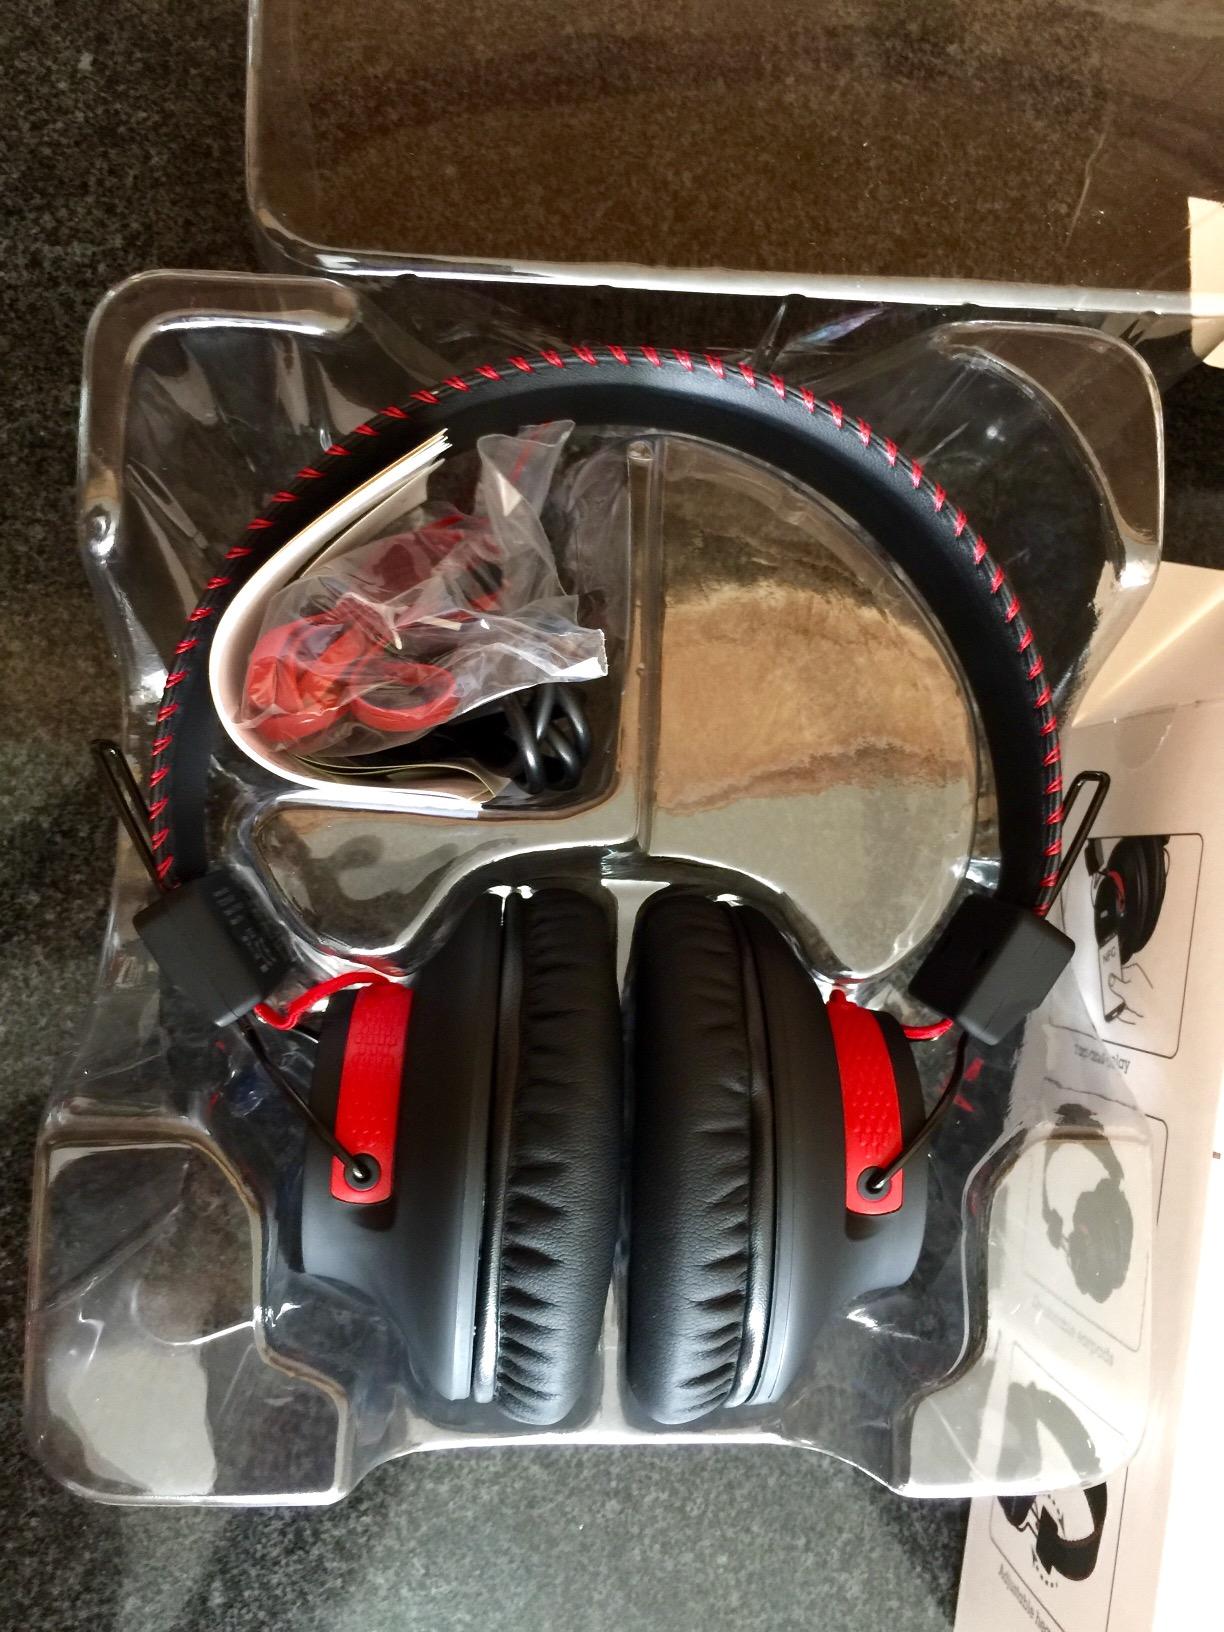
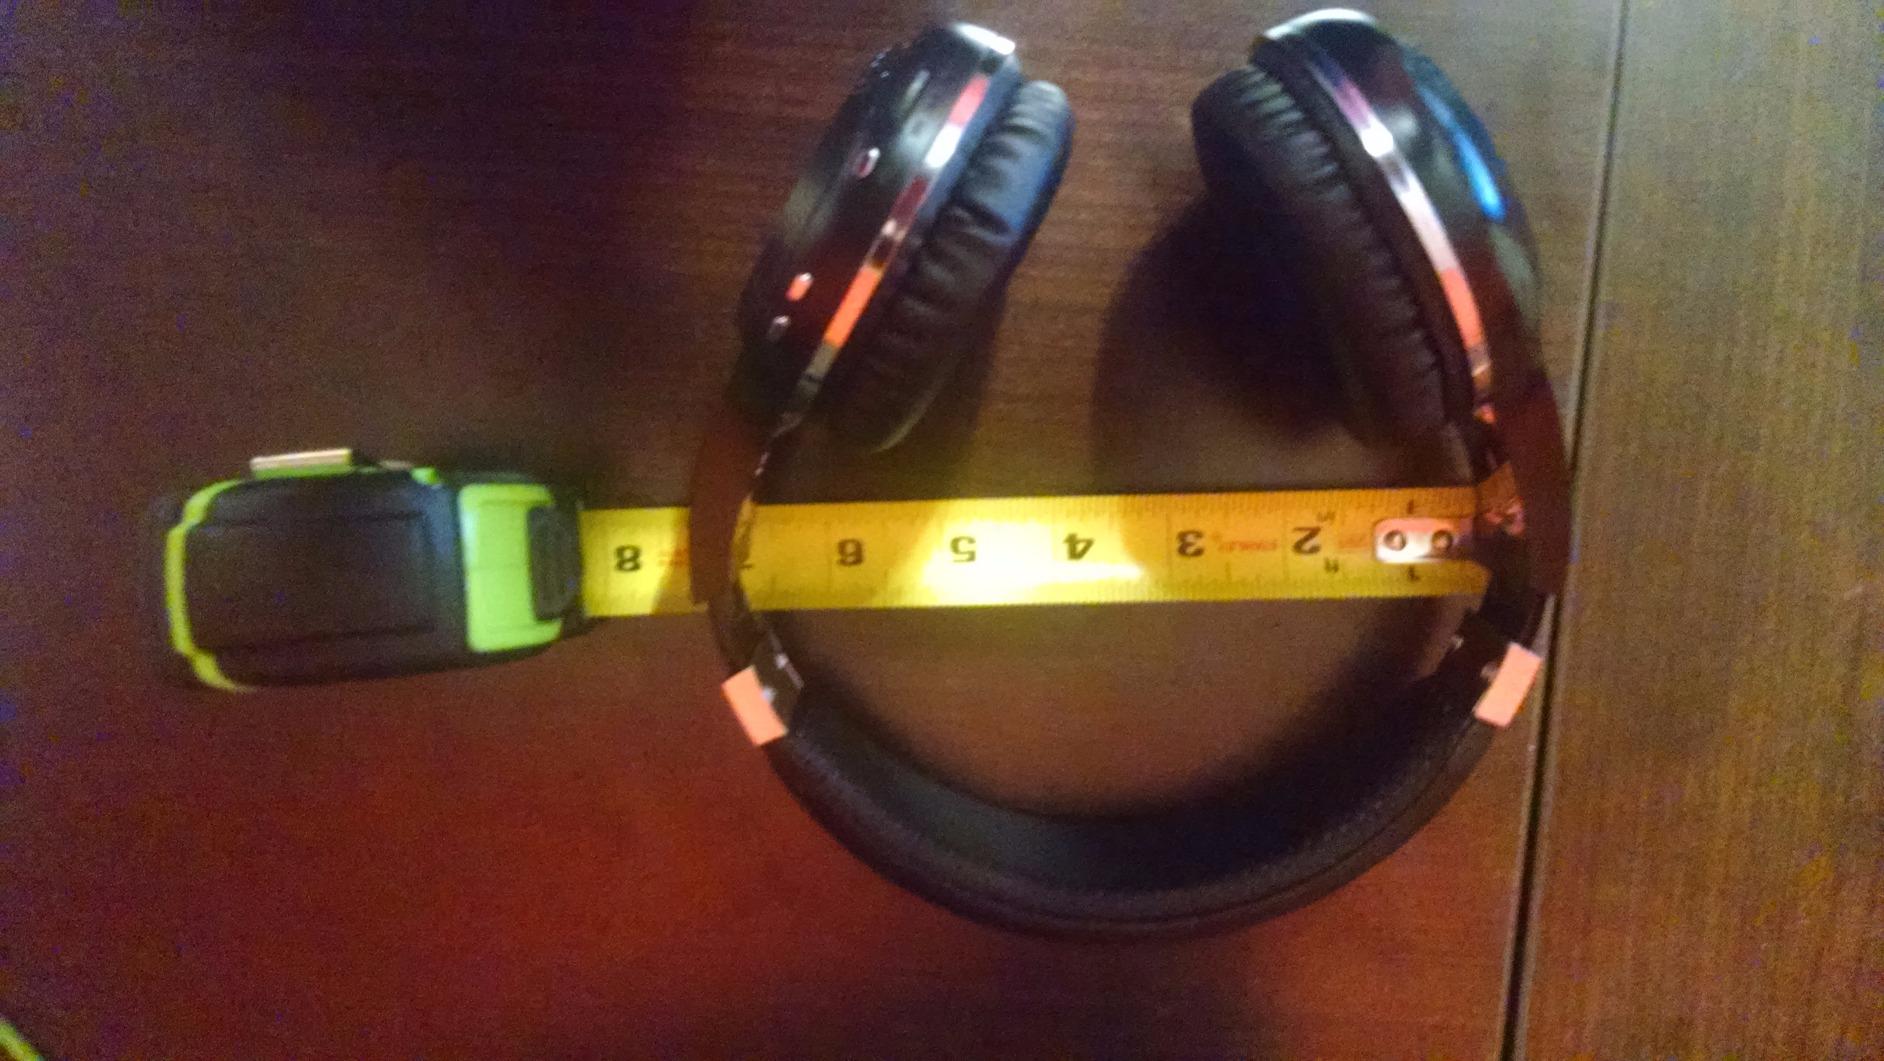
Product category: headphones
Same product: no